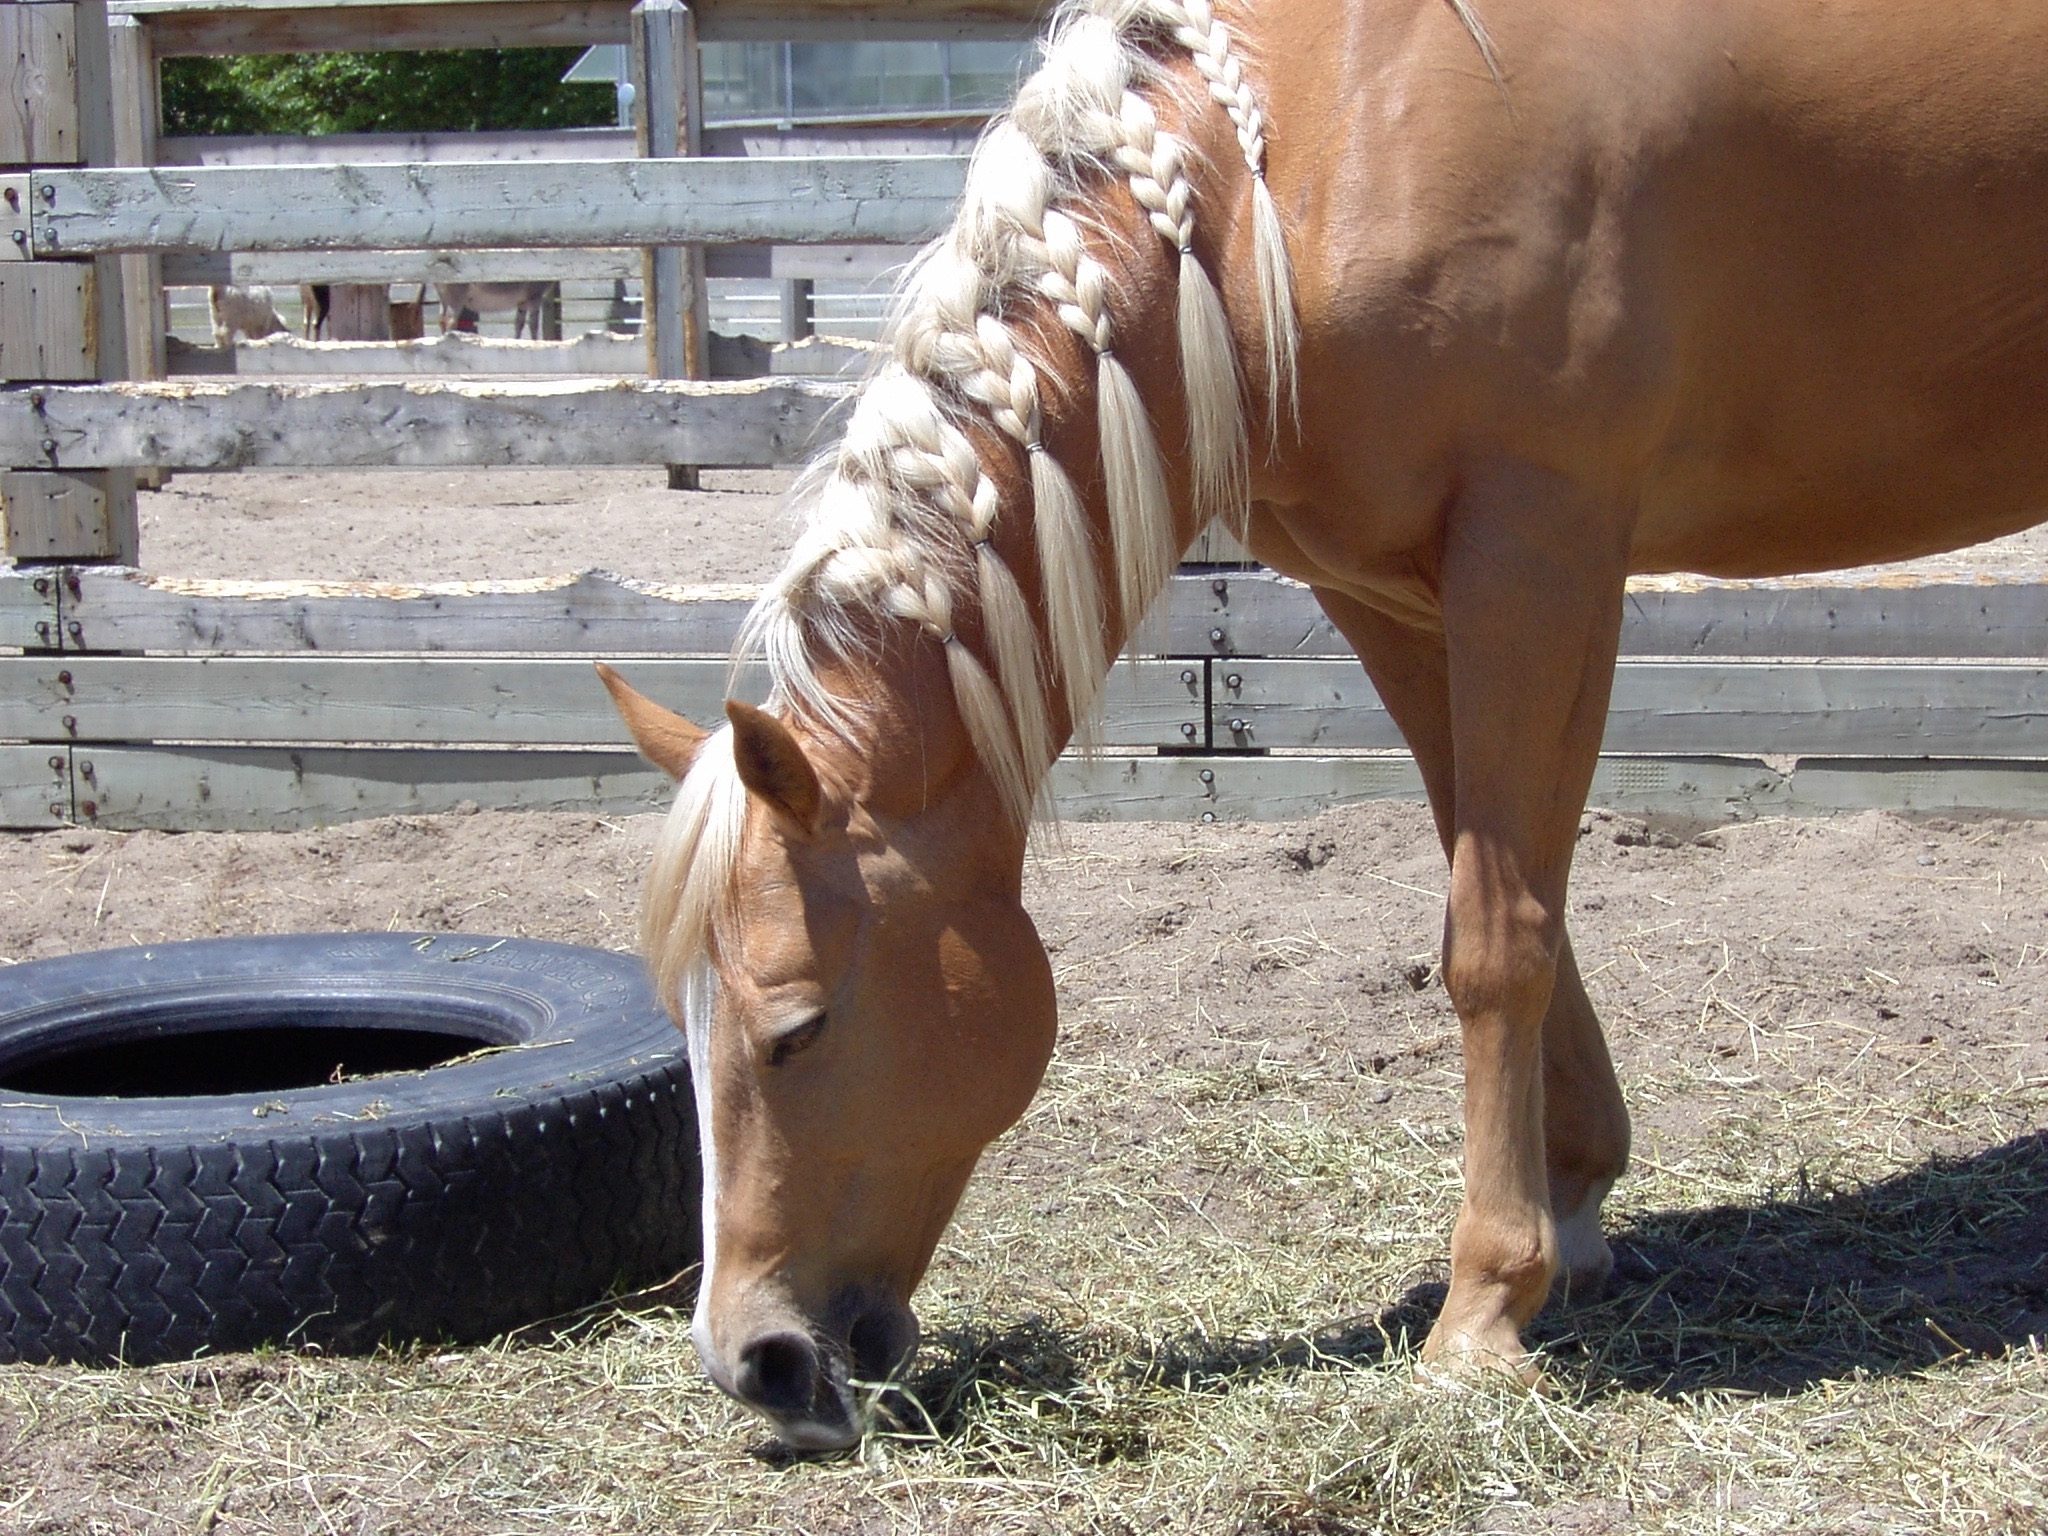
zoo, horse, mammal, stallion, tire, mare, wooden fence, plait, horse like mammal